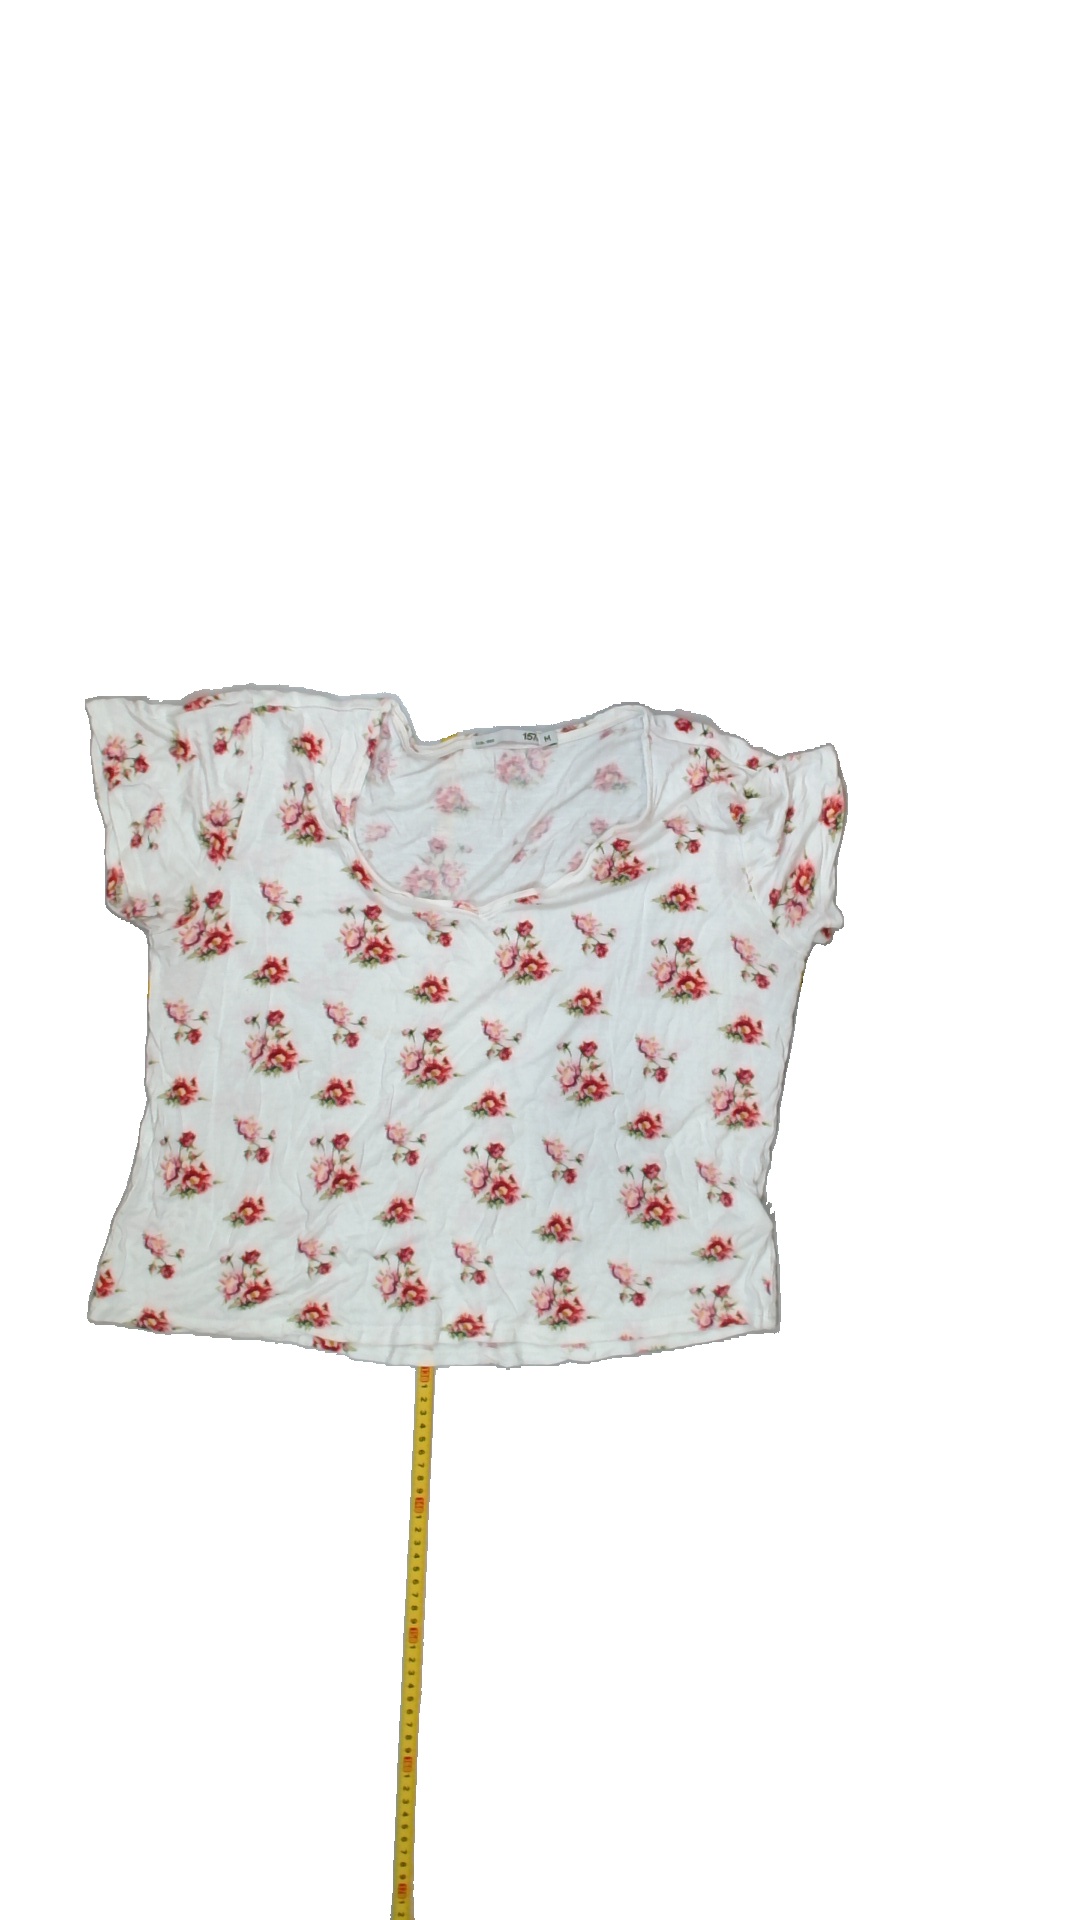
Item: T-shirt (Ladies)
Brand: Lager 157
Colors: Multicolor, White, Pink, Green
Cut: C-collar
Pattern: Floral print
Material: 100% Viscose
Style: No trend
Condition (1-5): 4
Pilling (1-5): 4
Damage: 0
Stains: No
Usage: Export
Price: <50